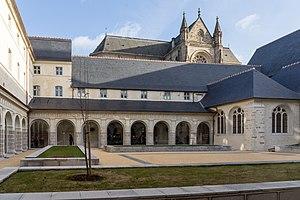
Portes ouvertes du centre des congrès de Rennes «
Le tourisme en Bretagne concerne environ 13 millions de visiteurs par an. Secteur important de l'économie de la région, il représente un peu moins de 10 % du PIB de la région Bretagne pour un peu moins de 70 000 emplois directs. Sa saisonnalité s'étend de mai à septembre, et il intéresse essentiellement le littoral, en particulier dans les départements du Finistère et du Morbihan.
Le couvent des Jacobins, nommé également ancien couvent de Bonne-Nouvelle, est un ancien édifice religieux et une ancienne caserne, situé dans le centre-ville de Rennes. Il comprend une église, un cloître et des bâtiments conventuels. En 2018, l'édifice est devenu le centre des congrès de Rennes Métropole.